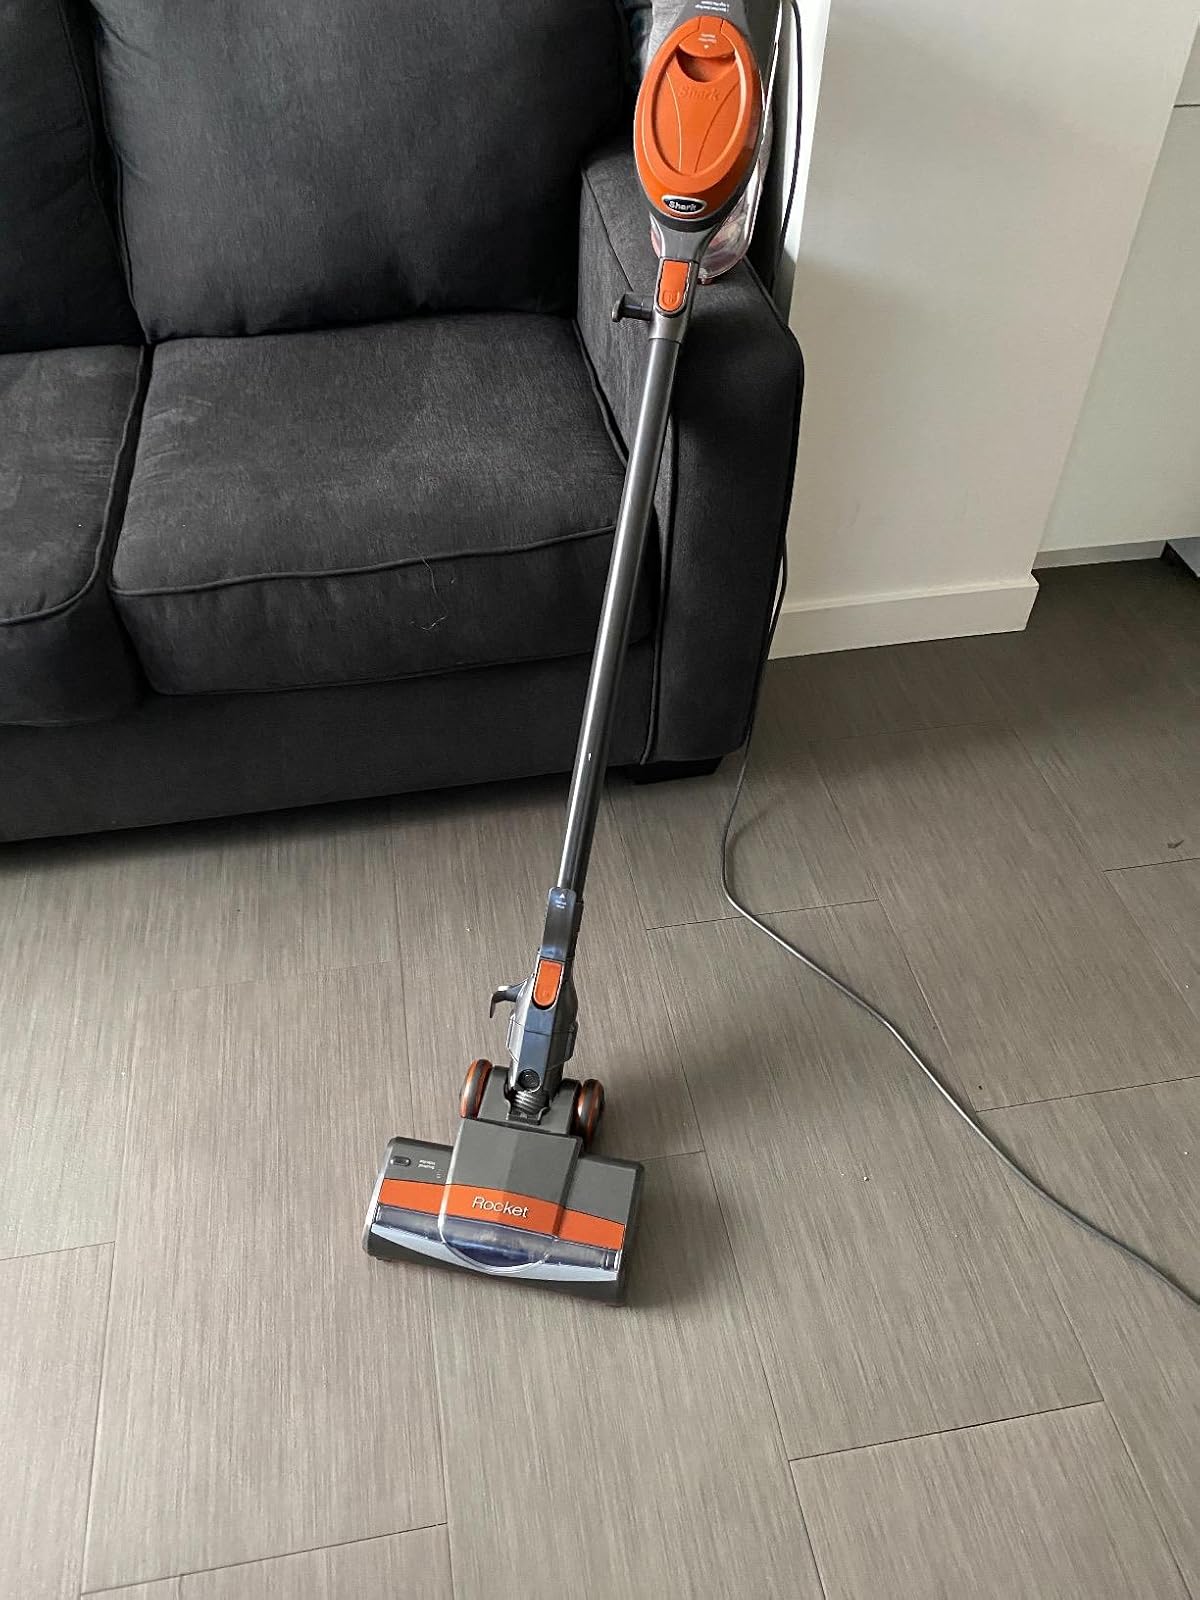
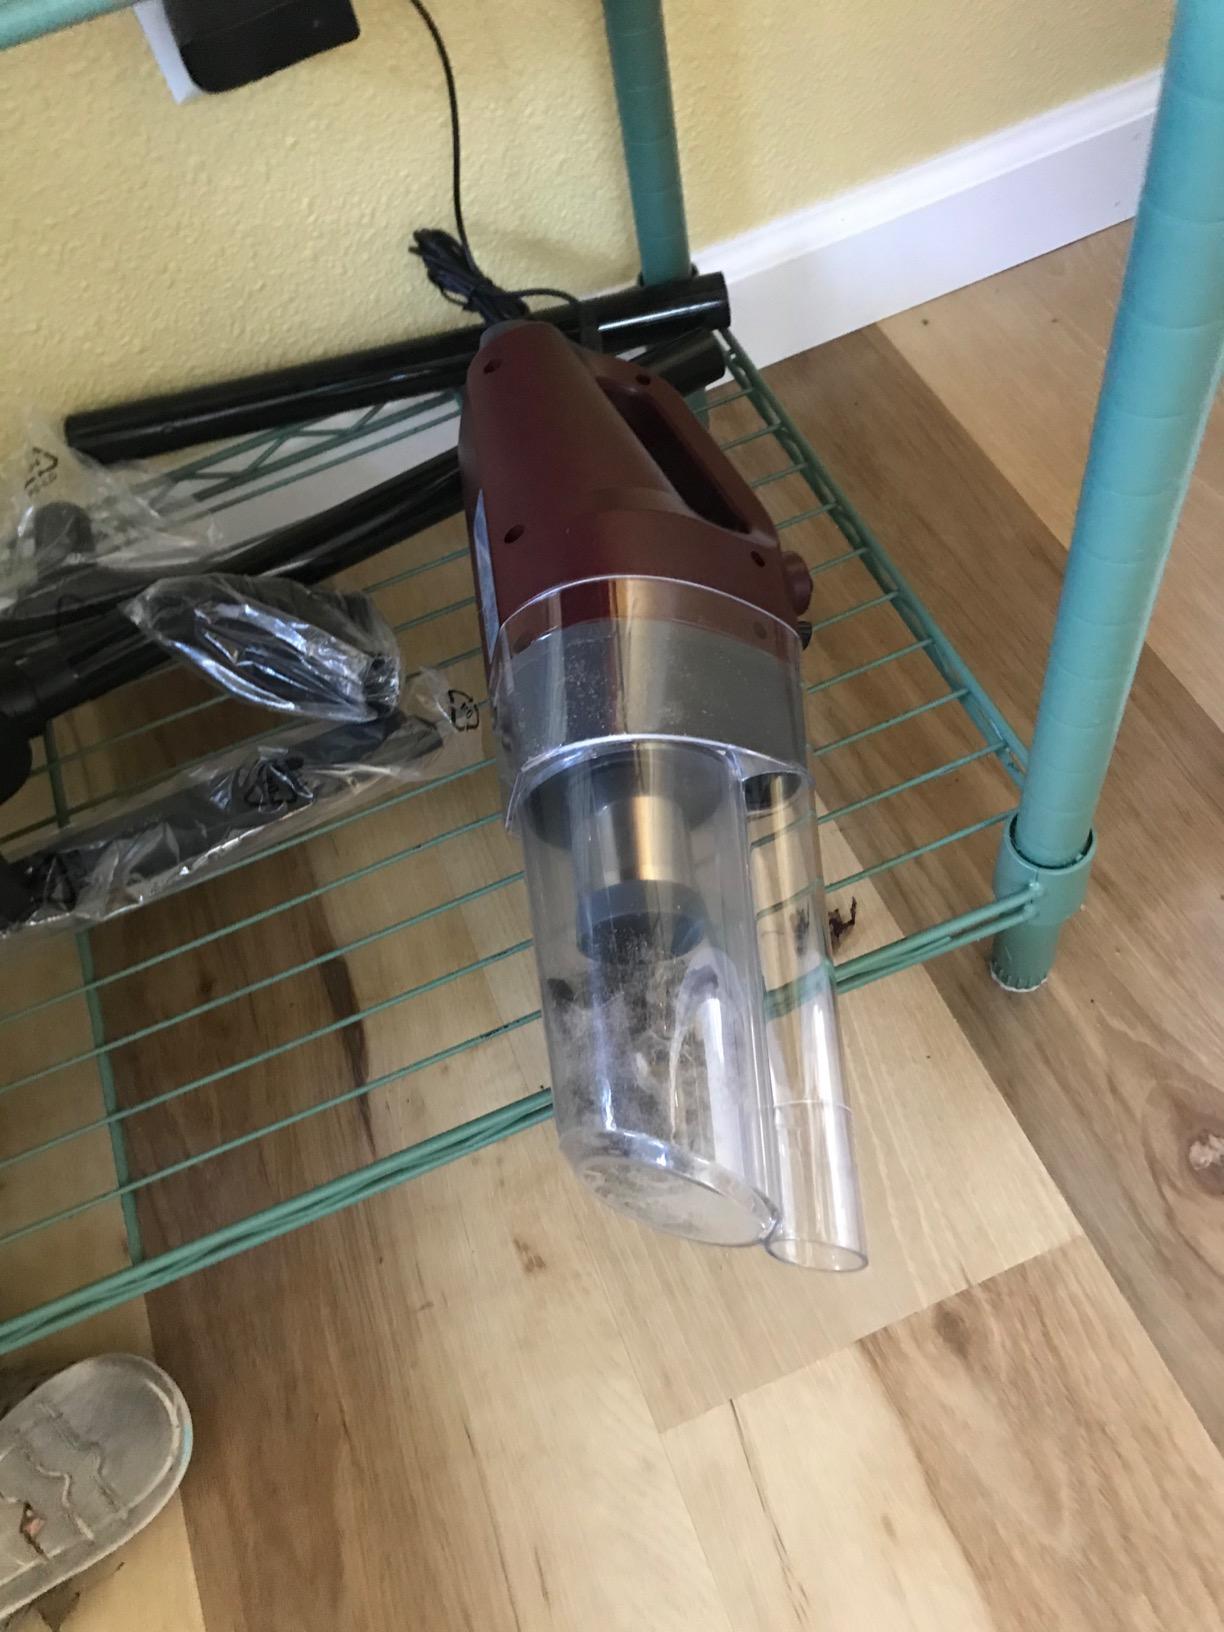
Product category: items_vacuum
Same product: no